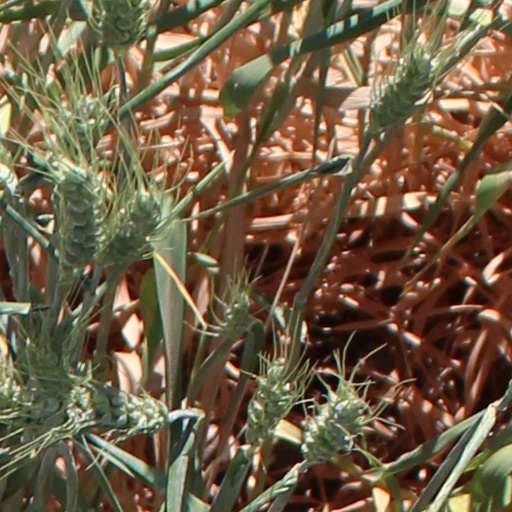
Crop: wheat